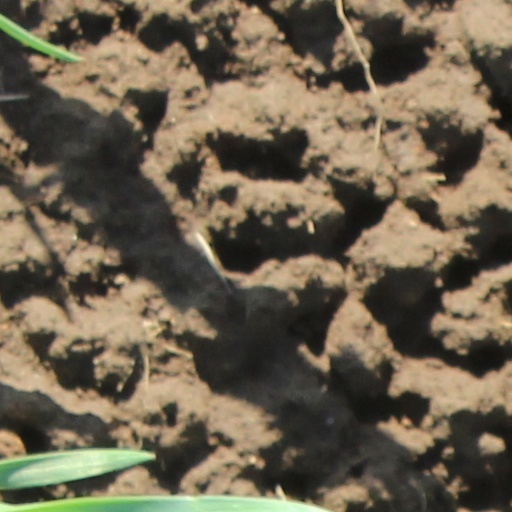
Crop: wheat